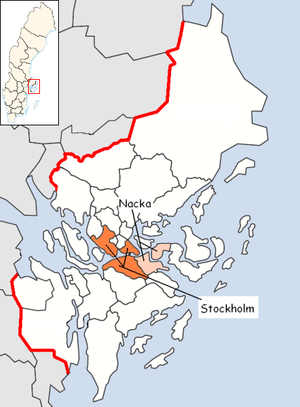
La commune de Nacka est une commune suédoise du comté de Stockholm. 96 420 personnes y vivent. Son chef-lieu se situe à Nacka.